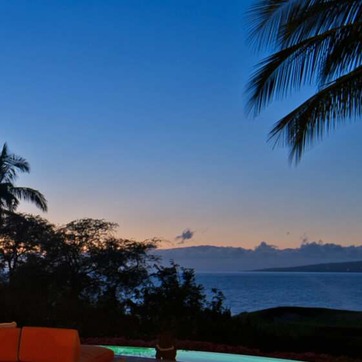
Material: sky